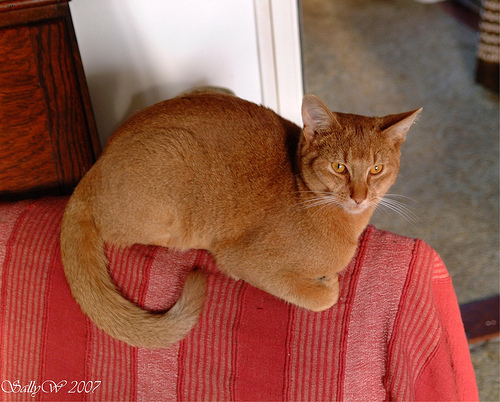
Animal: cat
Breed: Abyssinian